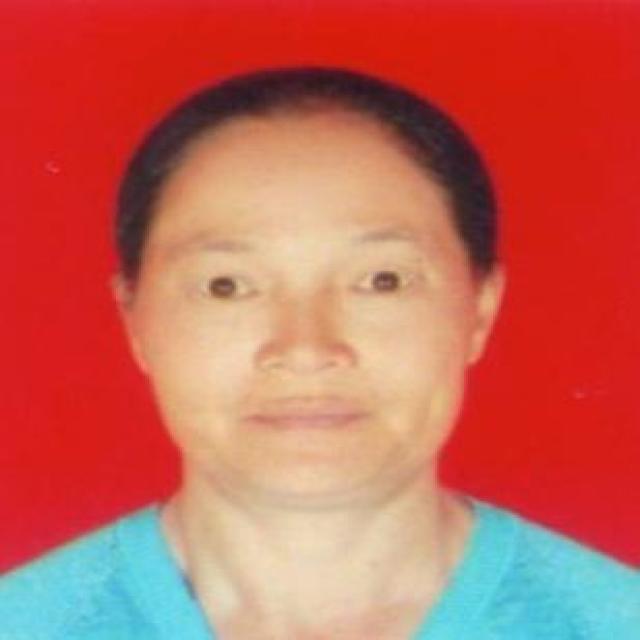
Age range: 45-64